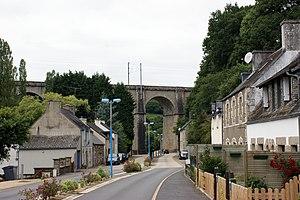
Le viaduc de Le Ponthou qui permet le passage de ligne de Paris-Montparnasse à Brest.
Le Ponthou [lə pɔ̃tu] est une ancienne commune du département du Finistère, dans la région Bretagne, en France.